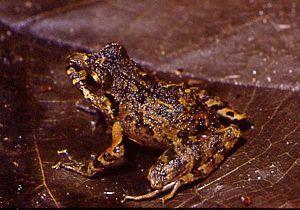
Ischnocnema manezinho est une espèce d'amphibiens de la famille des Brachycephalidae.